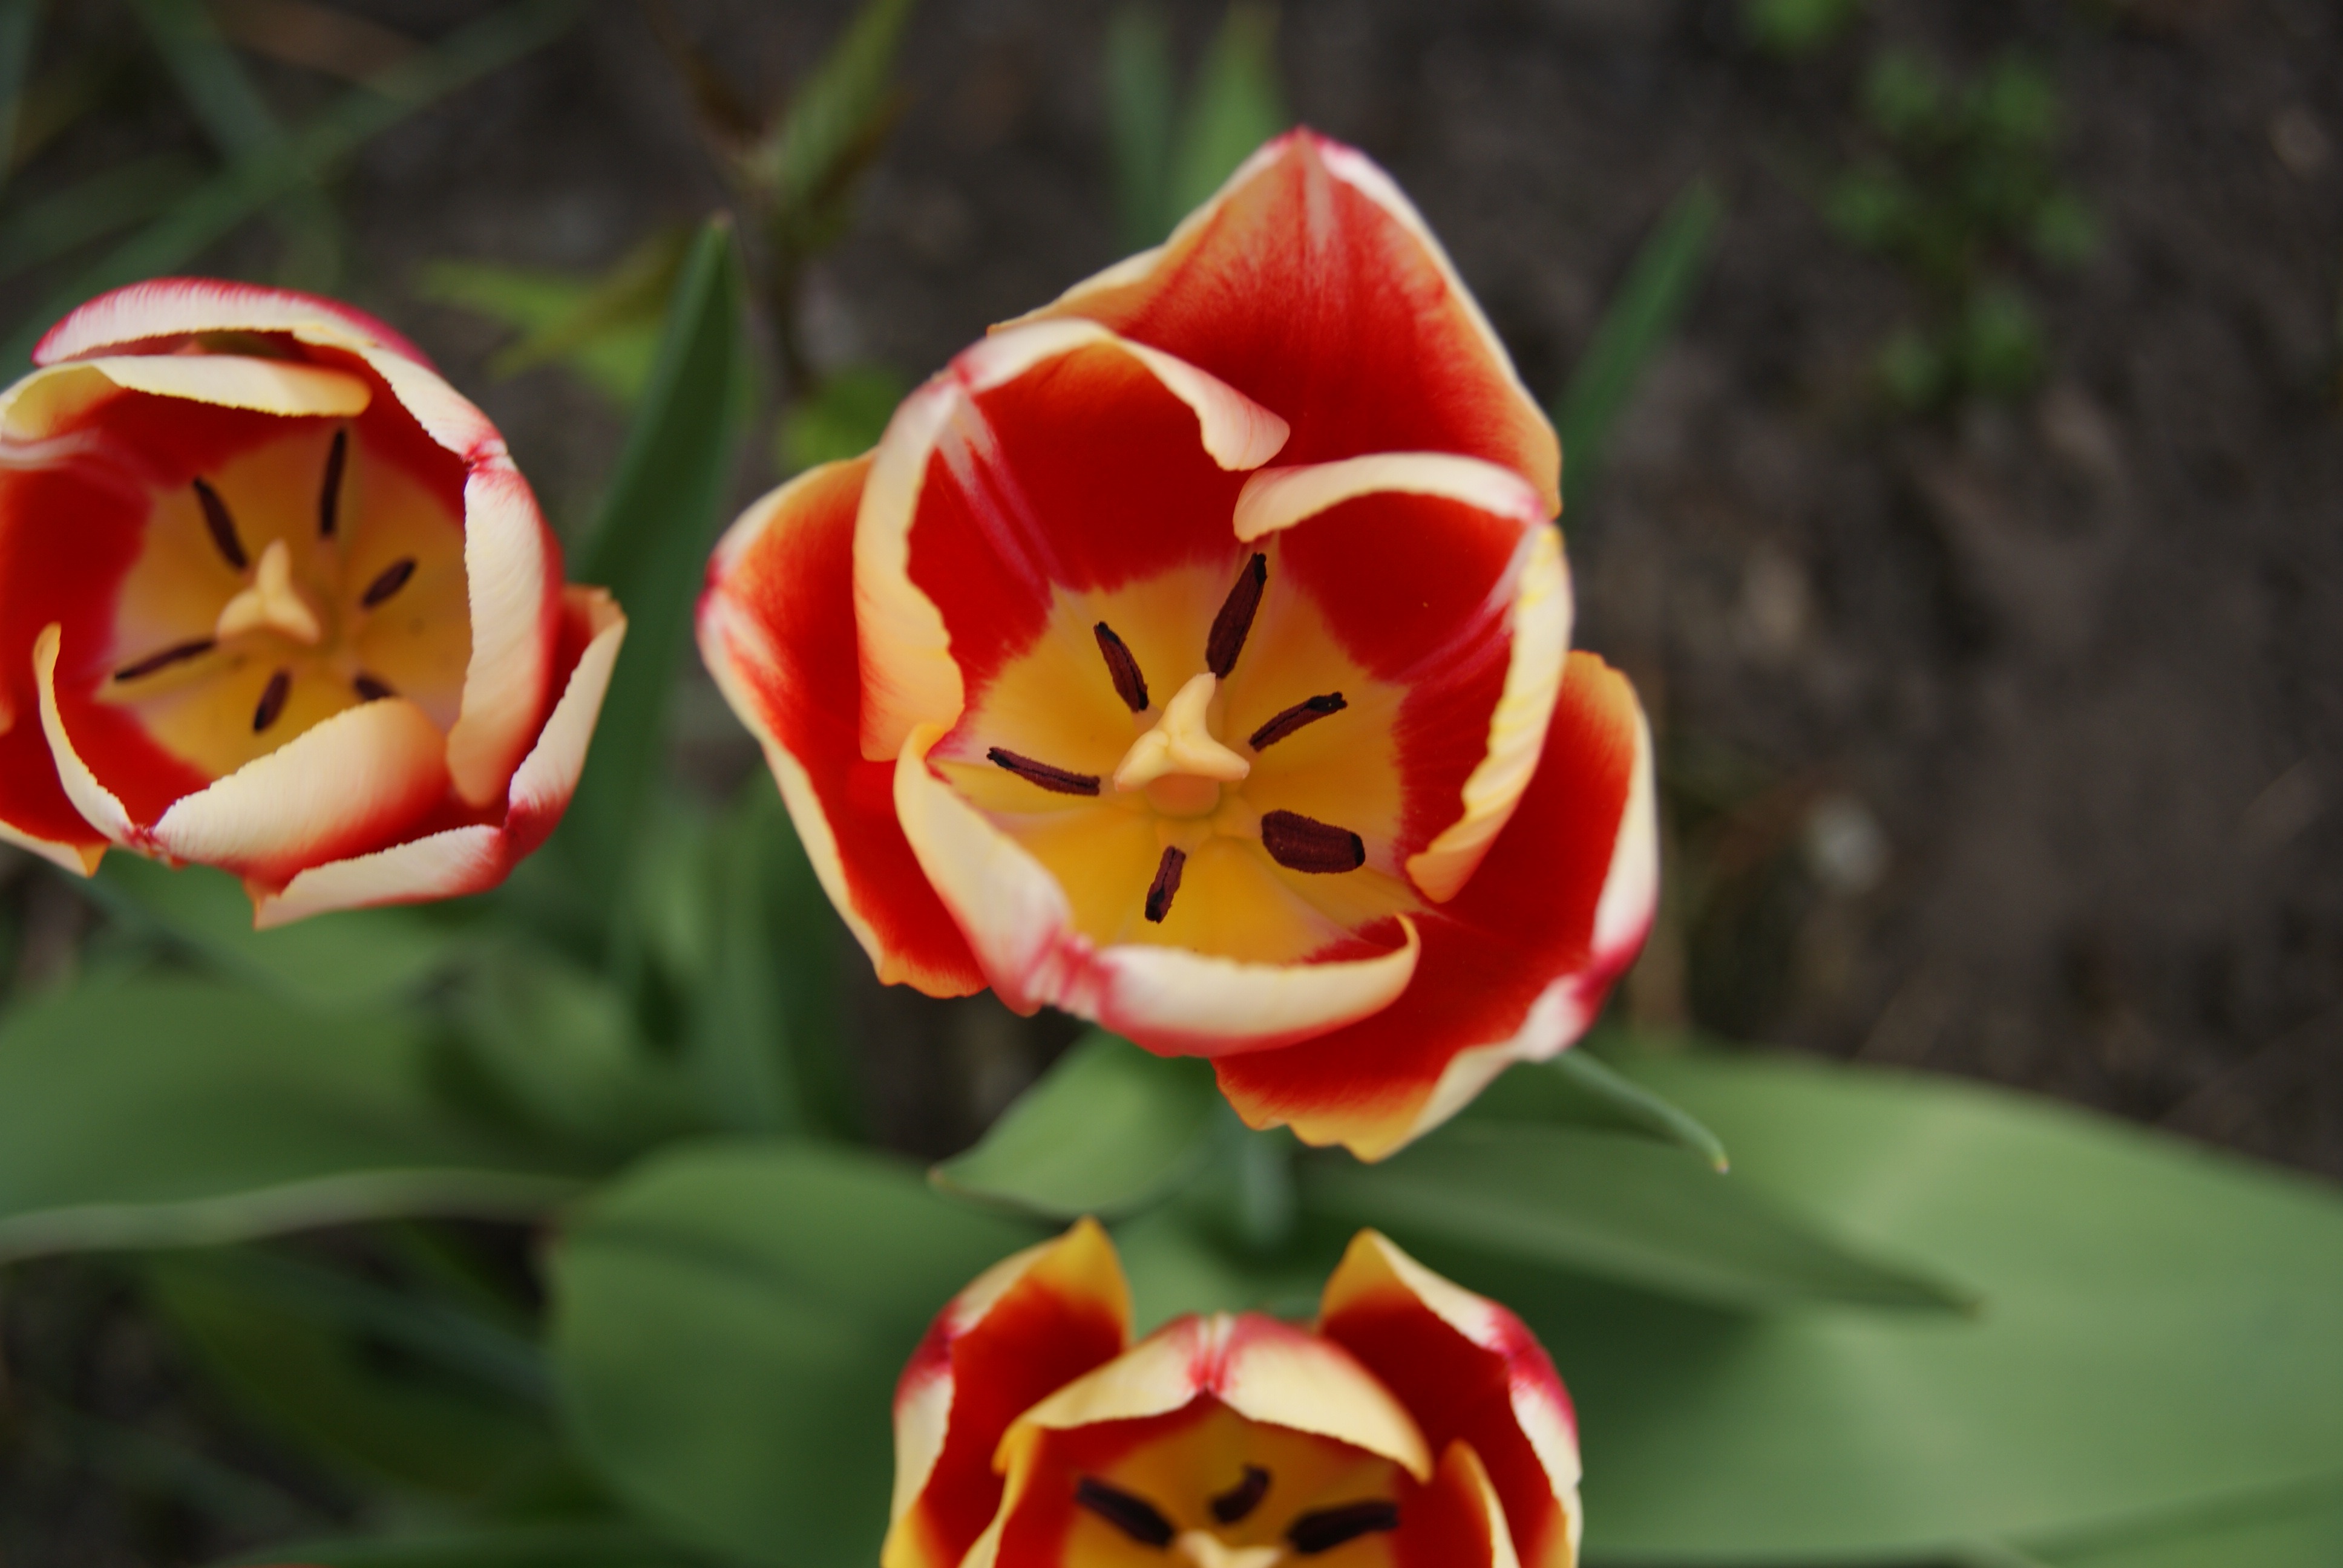
nature, plant, flower, petal, tulip, red, botany, yellow, flora, flowers, macro photography, flowering plant, lily family, land plant